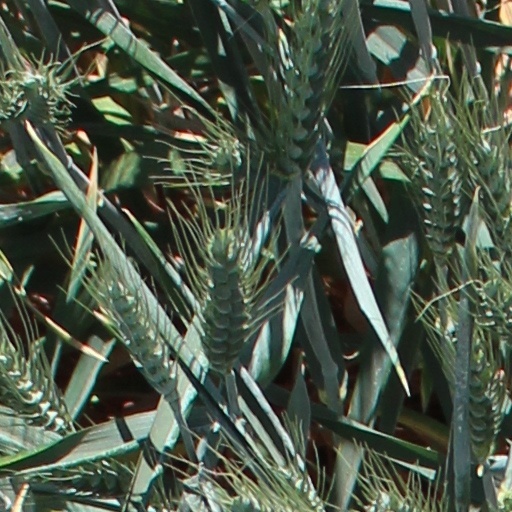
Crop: wheat